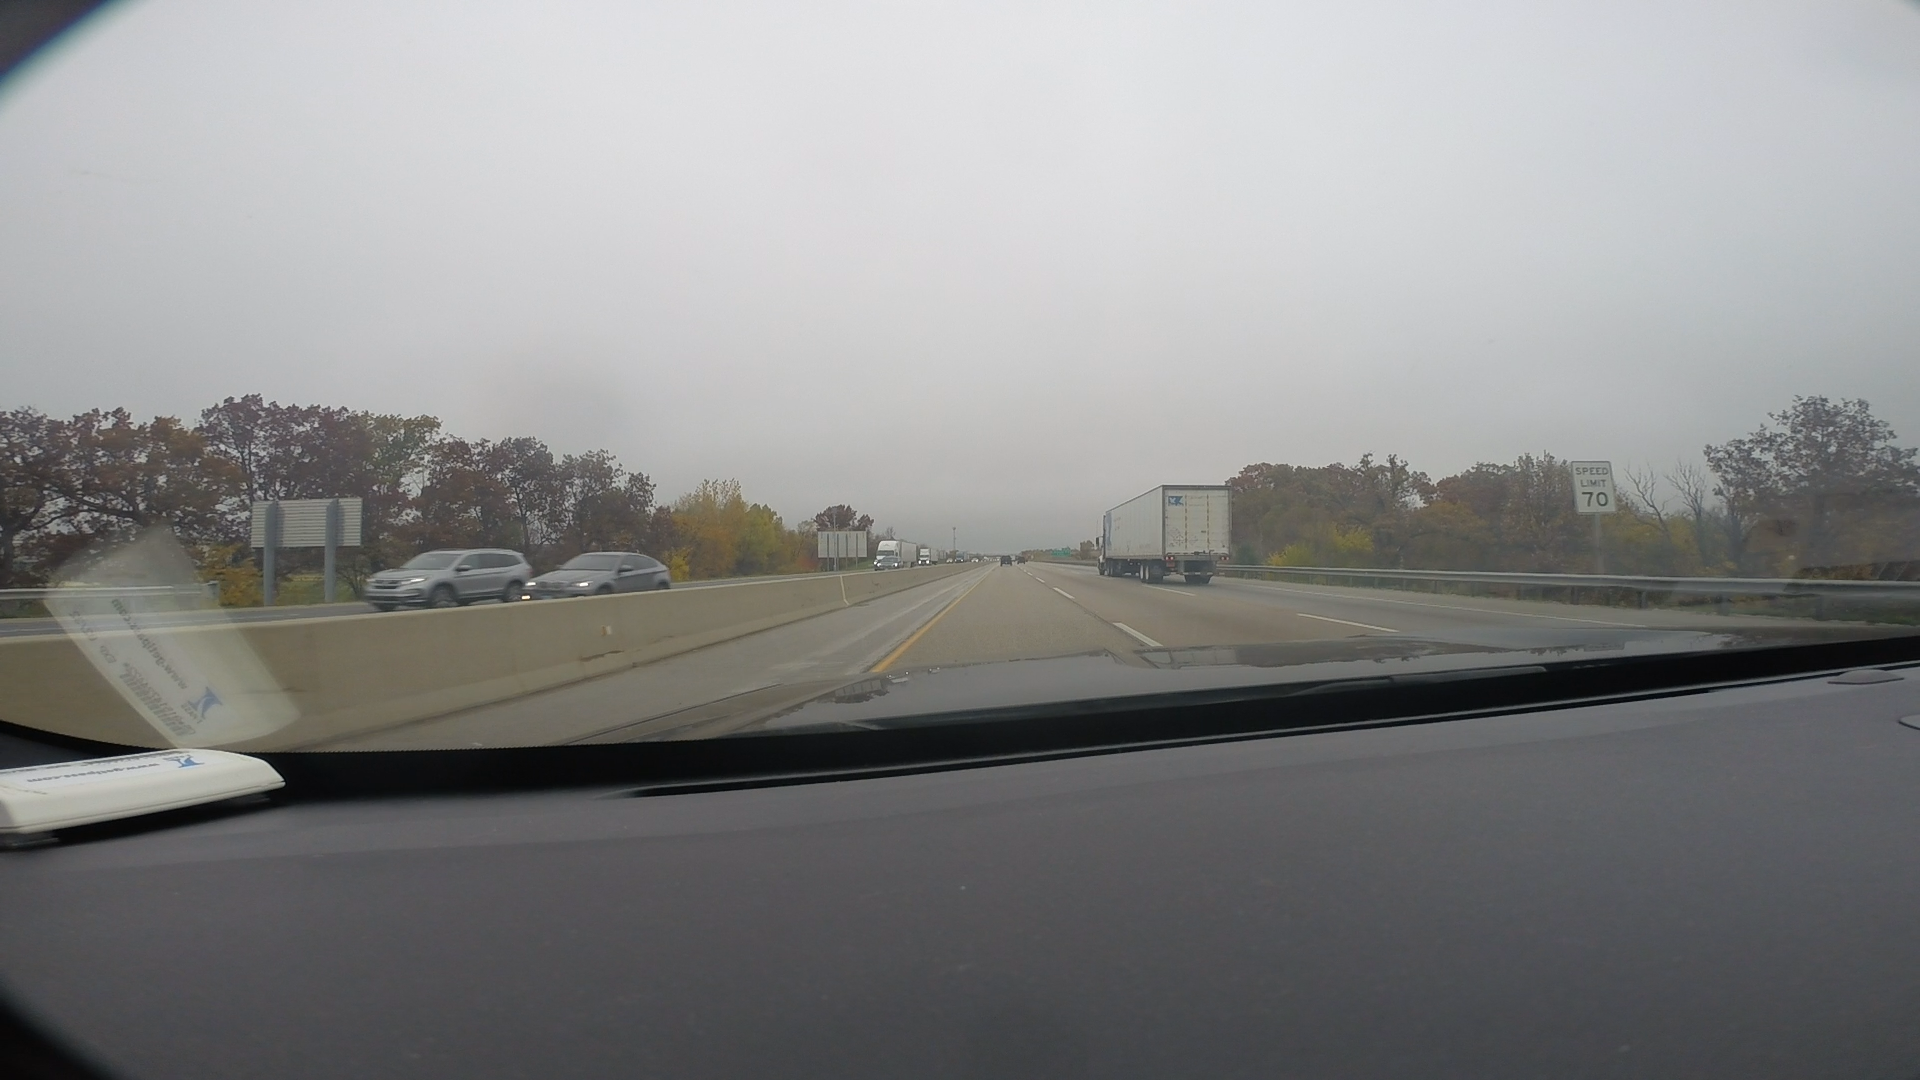
Speed limit sign label: mph70